Cuisine of Asunción

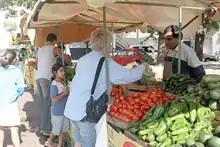
A fresh produce market in Asunción, Paraguay.

The Cuisine of Asunción refers to the cuisine and restaurants of the city of Asunción, Paraguay. Compared to most of the Latin American capitals, the city has comparatively few European restaurants and influences in cuisine. However, international (including Italian, Chinese, Mexican and others) and traditional Paraguayan cuisines are available in various restaurants and hotels.